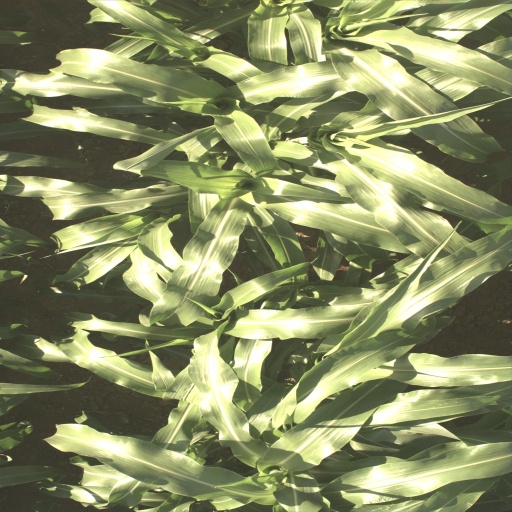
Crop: sorghum